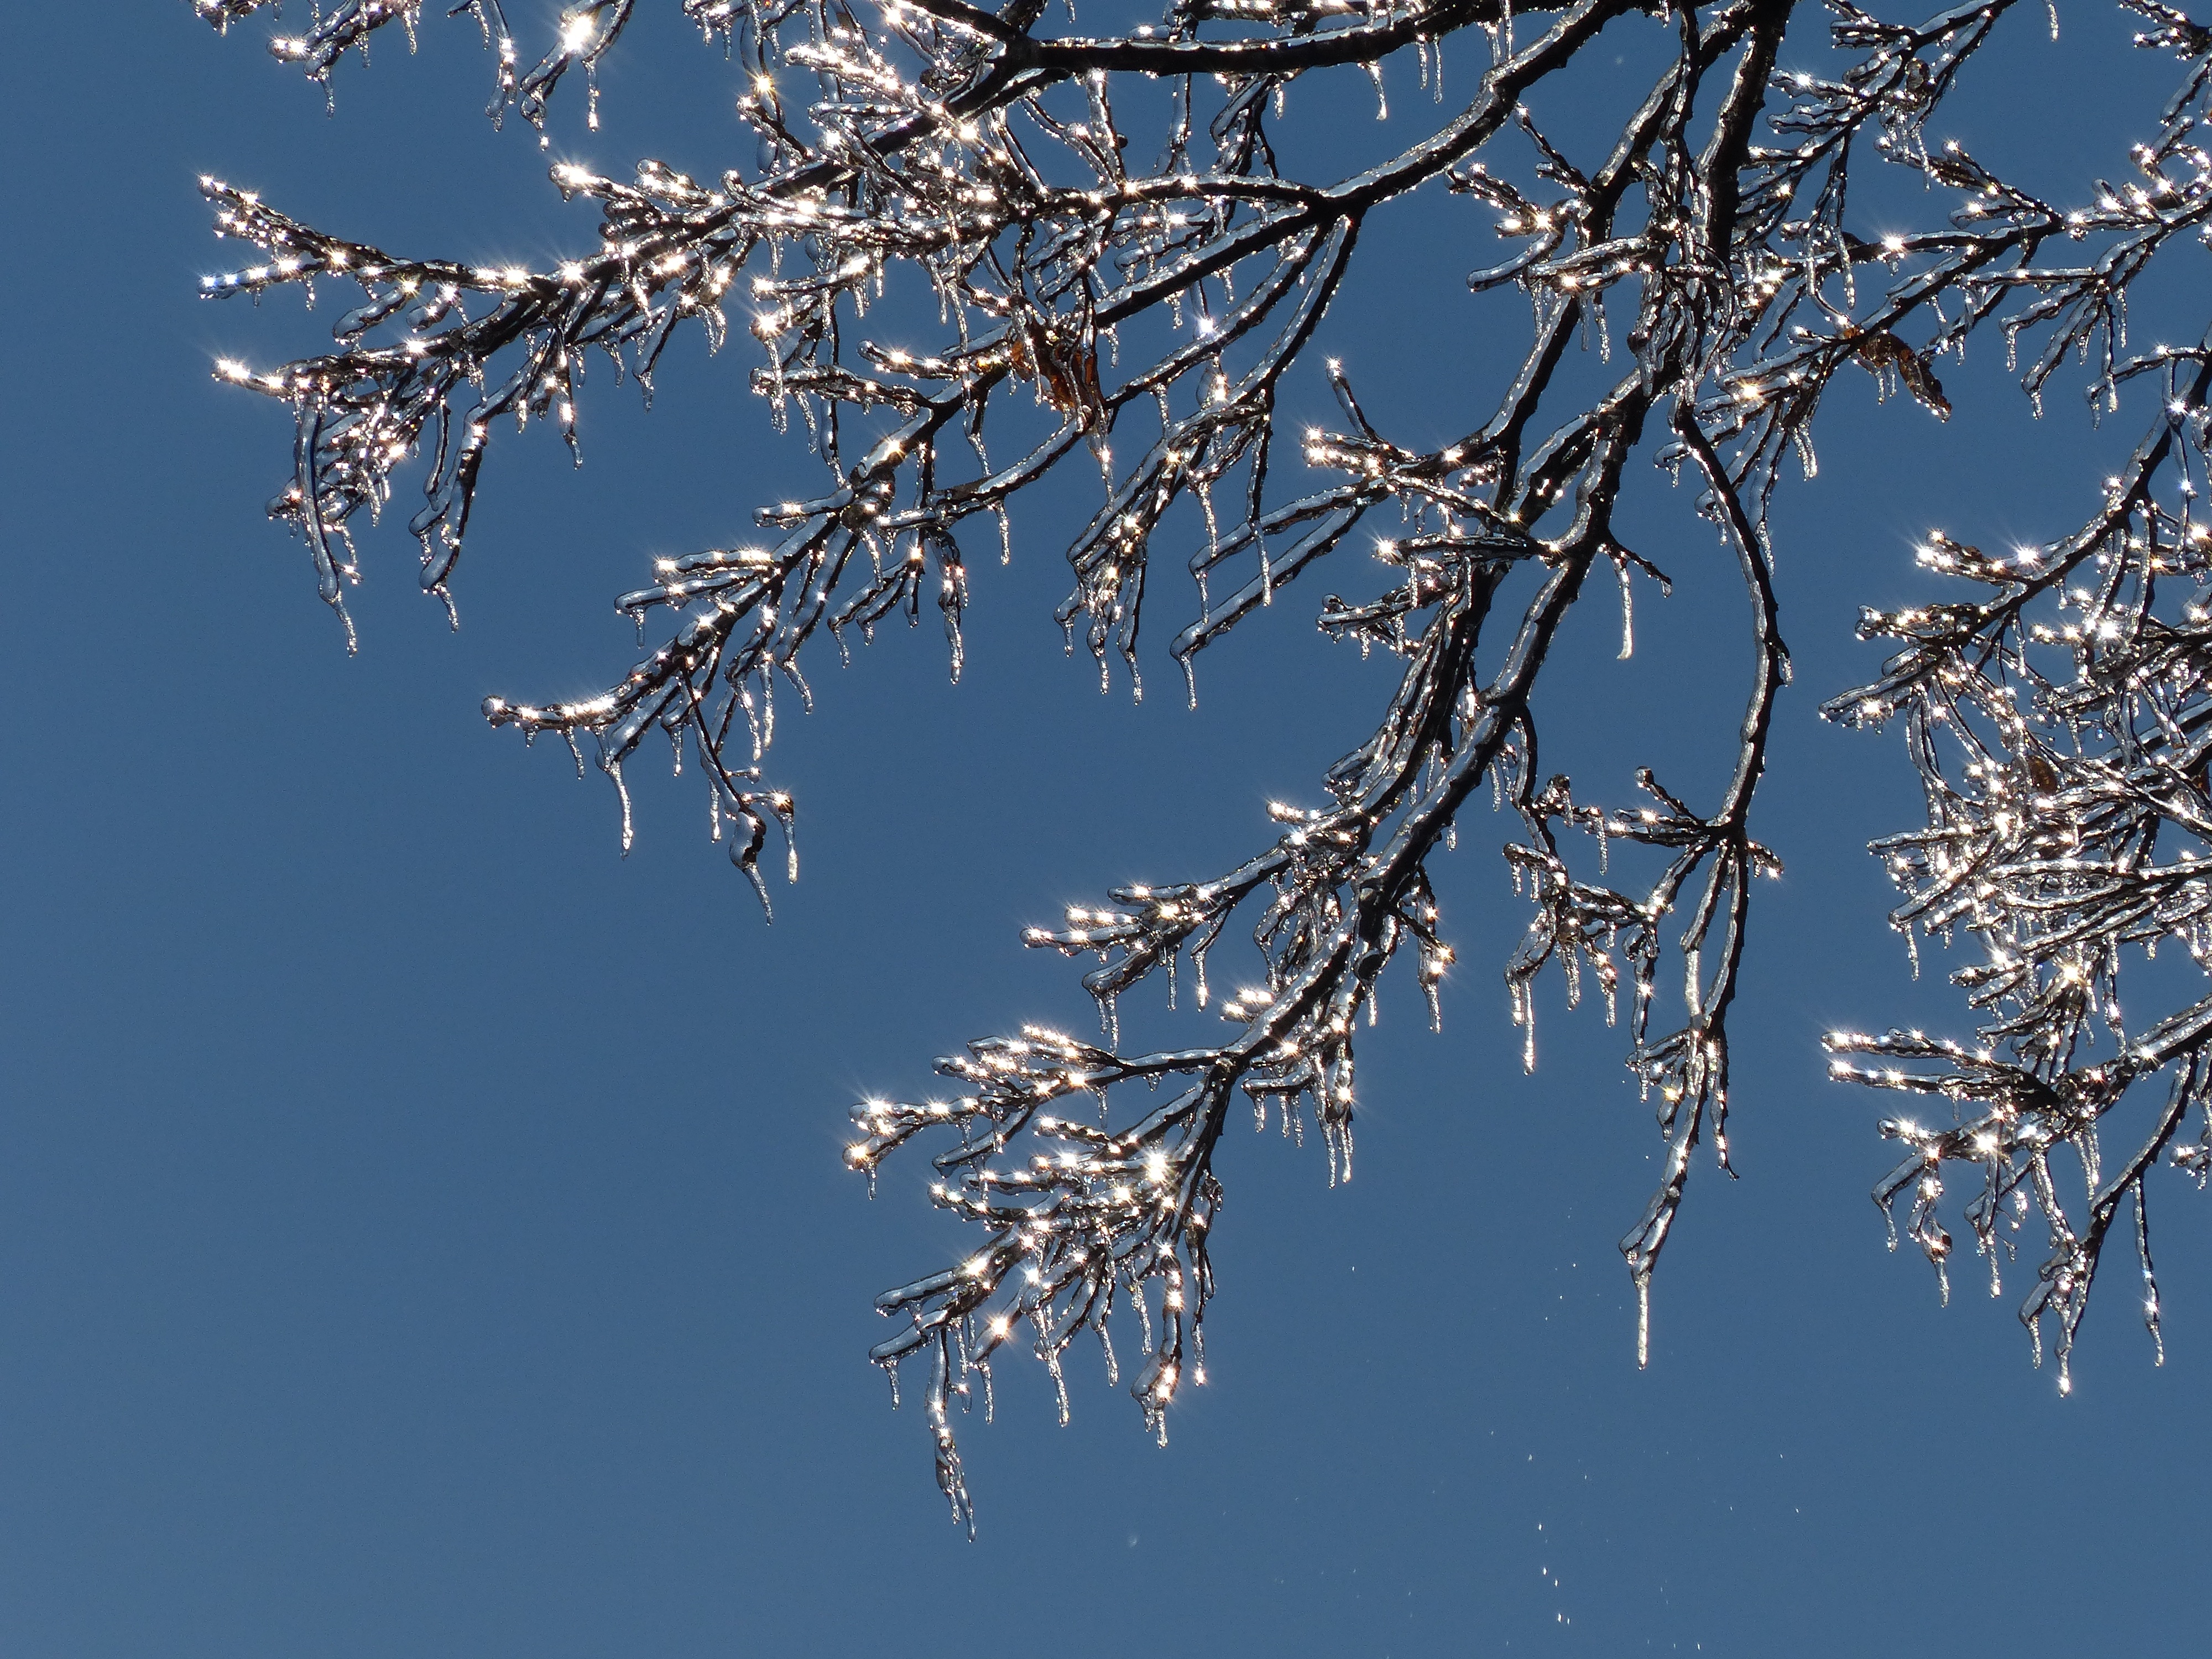
tree, water, branch, blossom, winter, light, sky, sun, sunlight, frost, daytime, ice, spring, frozen, cherry blossom, twig, branches, icicles, melting, freezing, atmosphere of earth, computer wallpaper